Winter Park, Florida

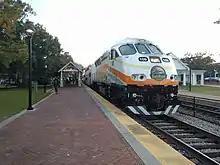
A SunRail commuter train at Winter Park Station.

The approximate coordinates for the City of Winter Park is located at . The city is northeast of, and adjacent to Orlando. Elevation ranges between above sea level.